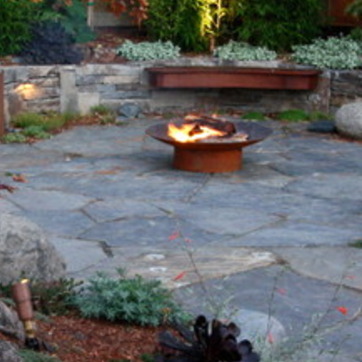
Material: stone